Key Publishing

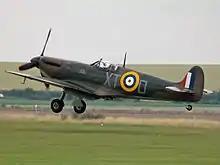
It has produced individual print run magazines on aviation topics such as the Battle of Britain

It is sited on the A6121 in the very north of Stamford, not far from the former Stamford branch of the Great Northern Railway and the River Gwash (a tributary of the River Welland).